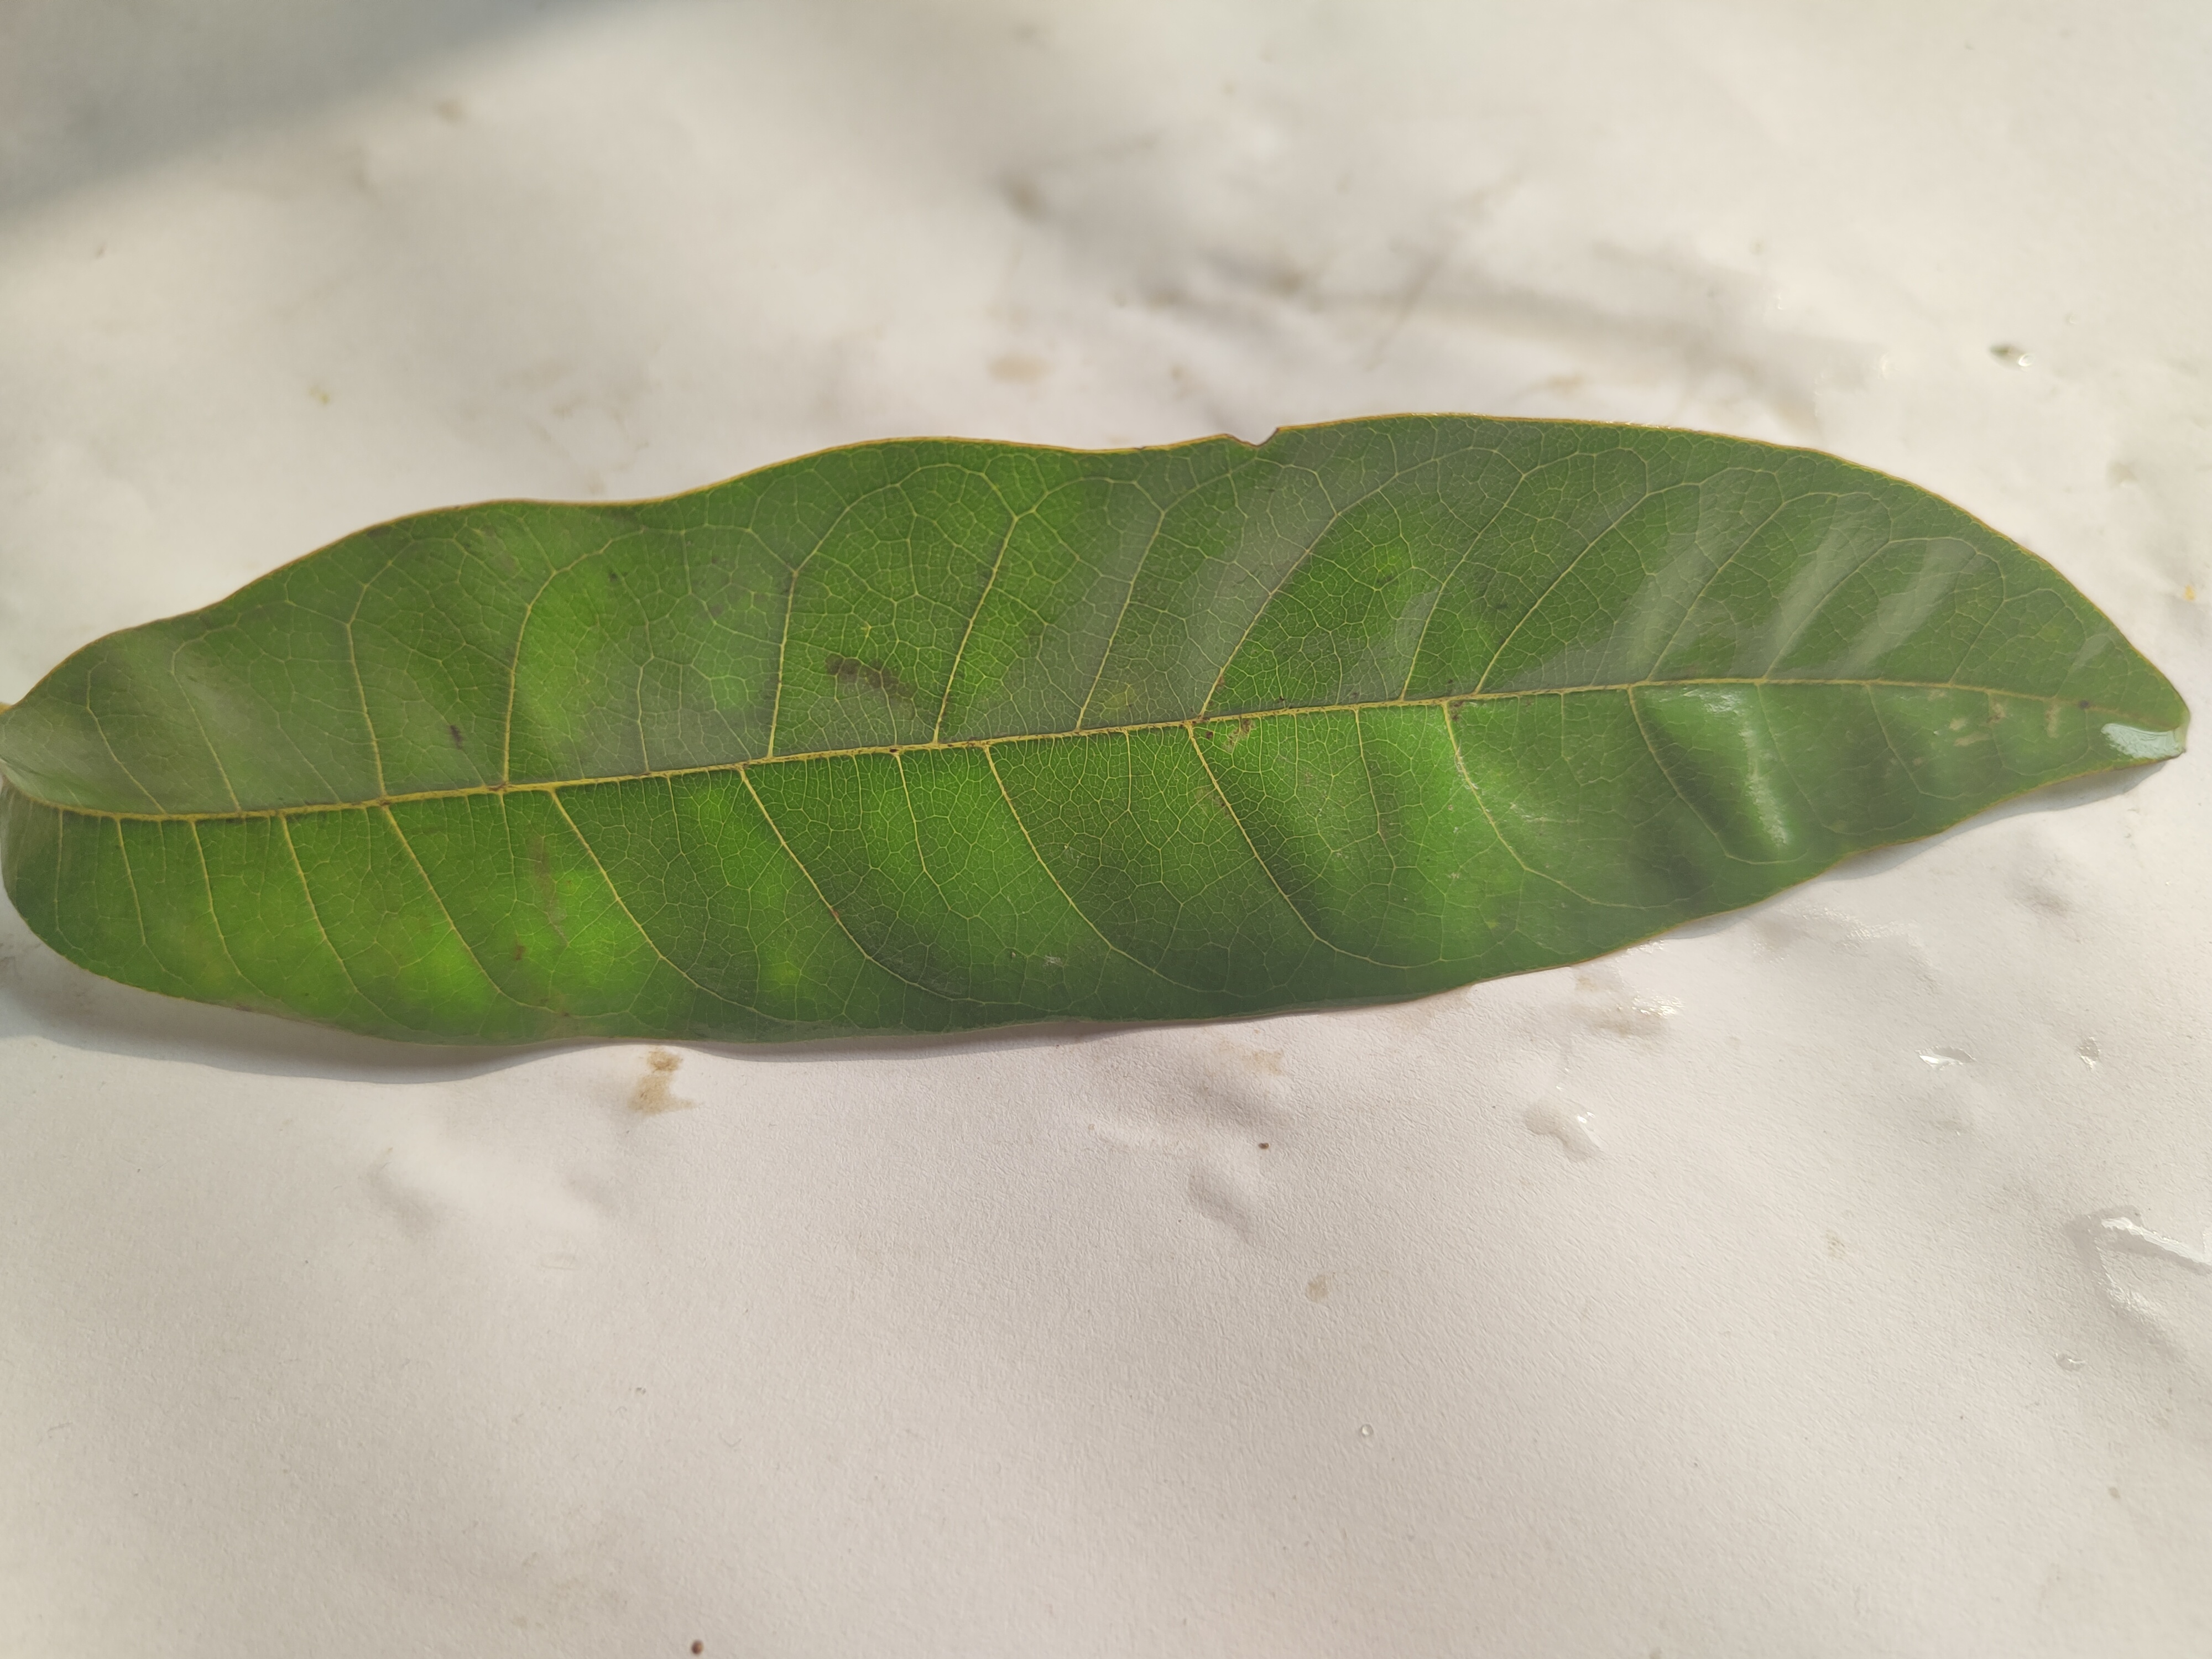
Leaf variety: Custard Apple